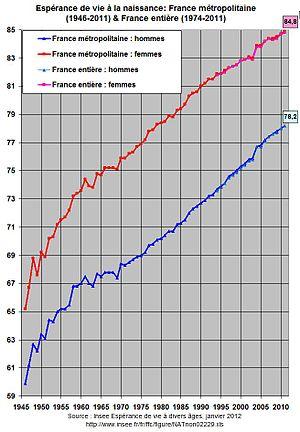
Espérance de vie à la naissance: France métropolitaine (1946-2011) et France entière (1974-2011)
La démographie de la France est l'étude quantitative et qualitative des caractéristiques de la population française et de ses dynamiques, à partir de thèmes tels que la natalité, la fécondité, la mortalité, la nuptialité et la migration.